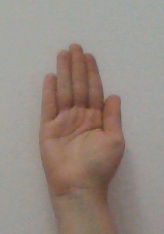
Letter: seen